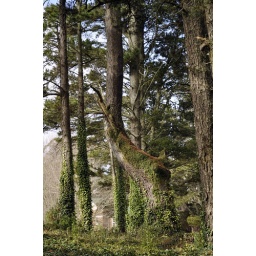
Vines wrapped around pine trees in grounds of Milton Park Country House &amp;amp; Spa in New South Wales.